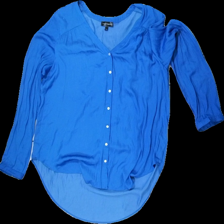
View: front
Type: Blouse
Category: Ladies
Brand: Kappahl
Colors: Blue
Material: 100% Polyester
Cut: Loose
Size: 40
Season: All
Price range: 50-100
Recommended usage: Reuse
Description: blue loose blouse